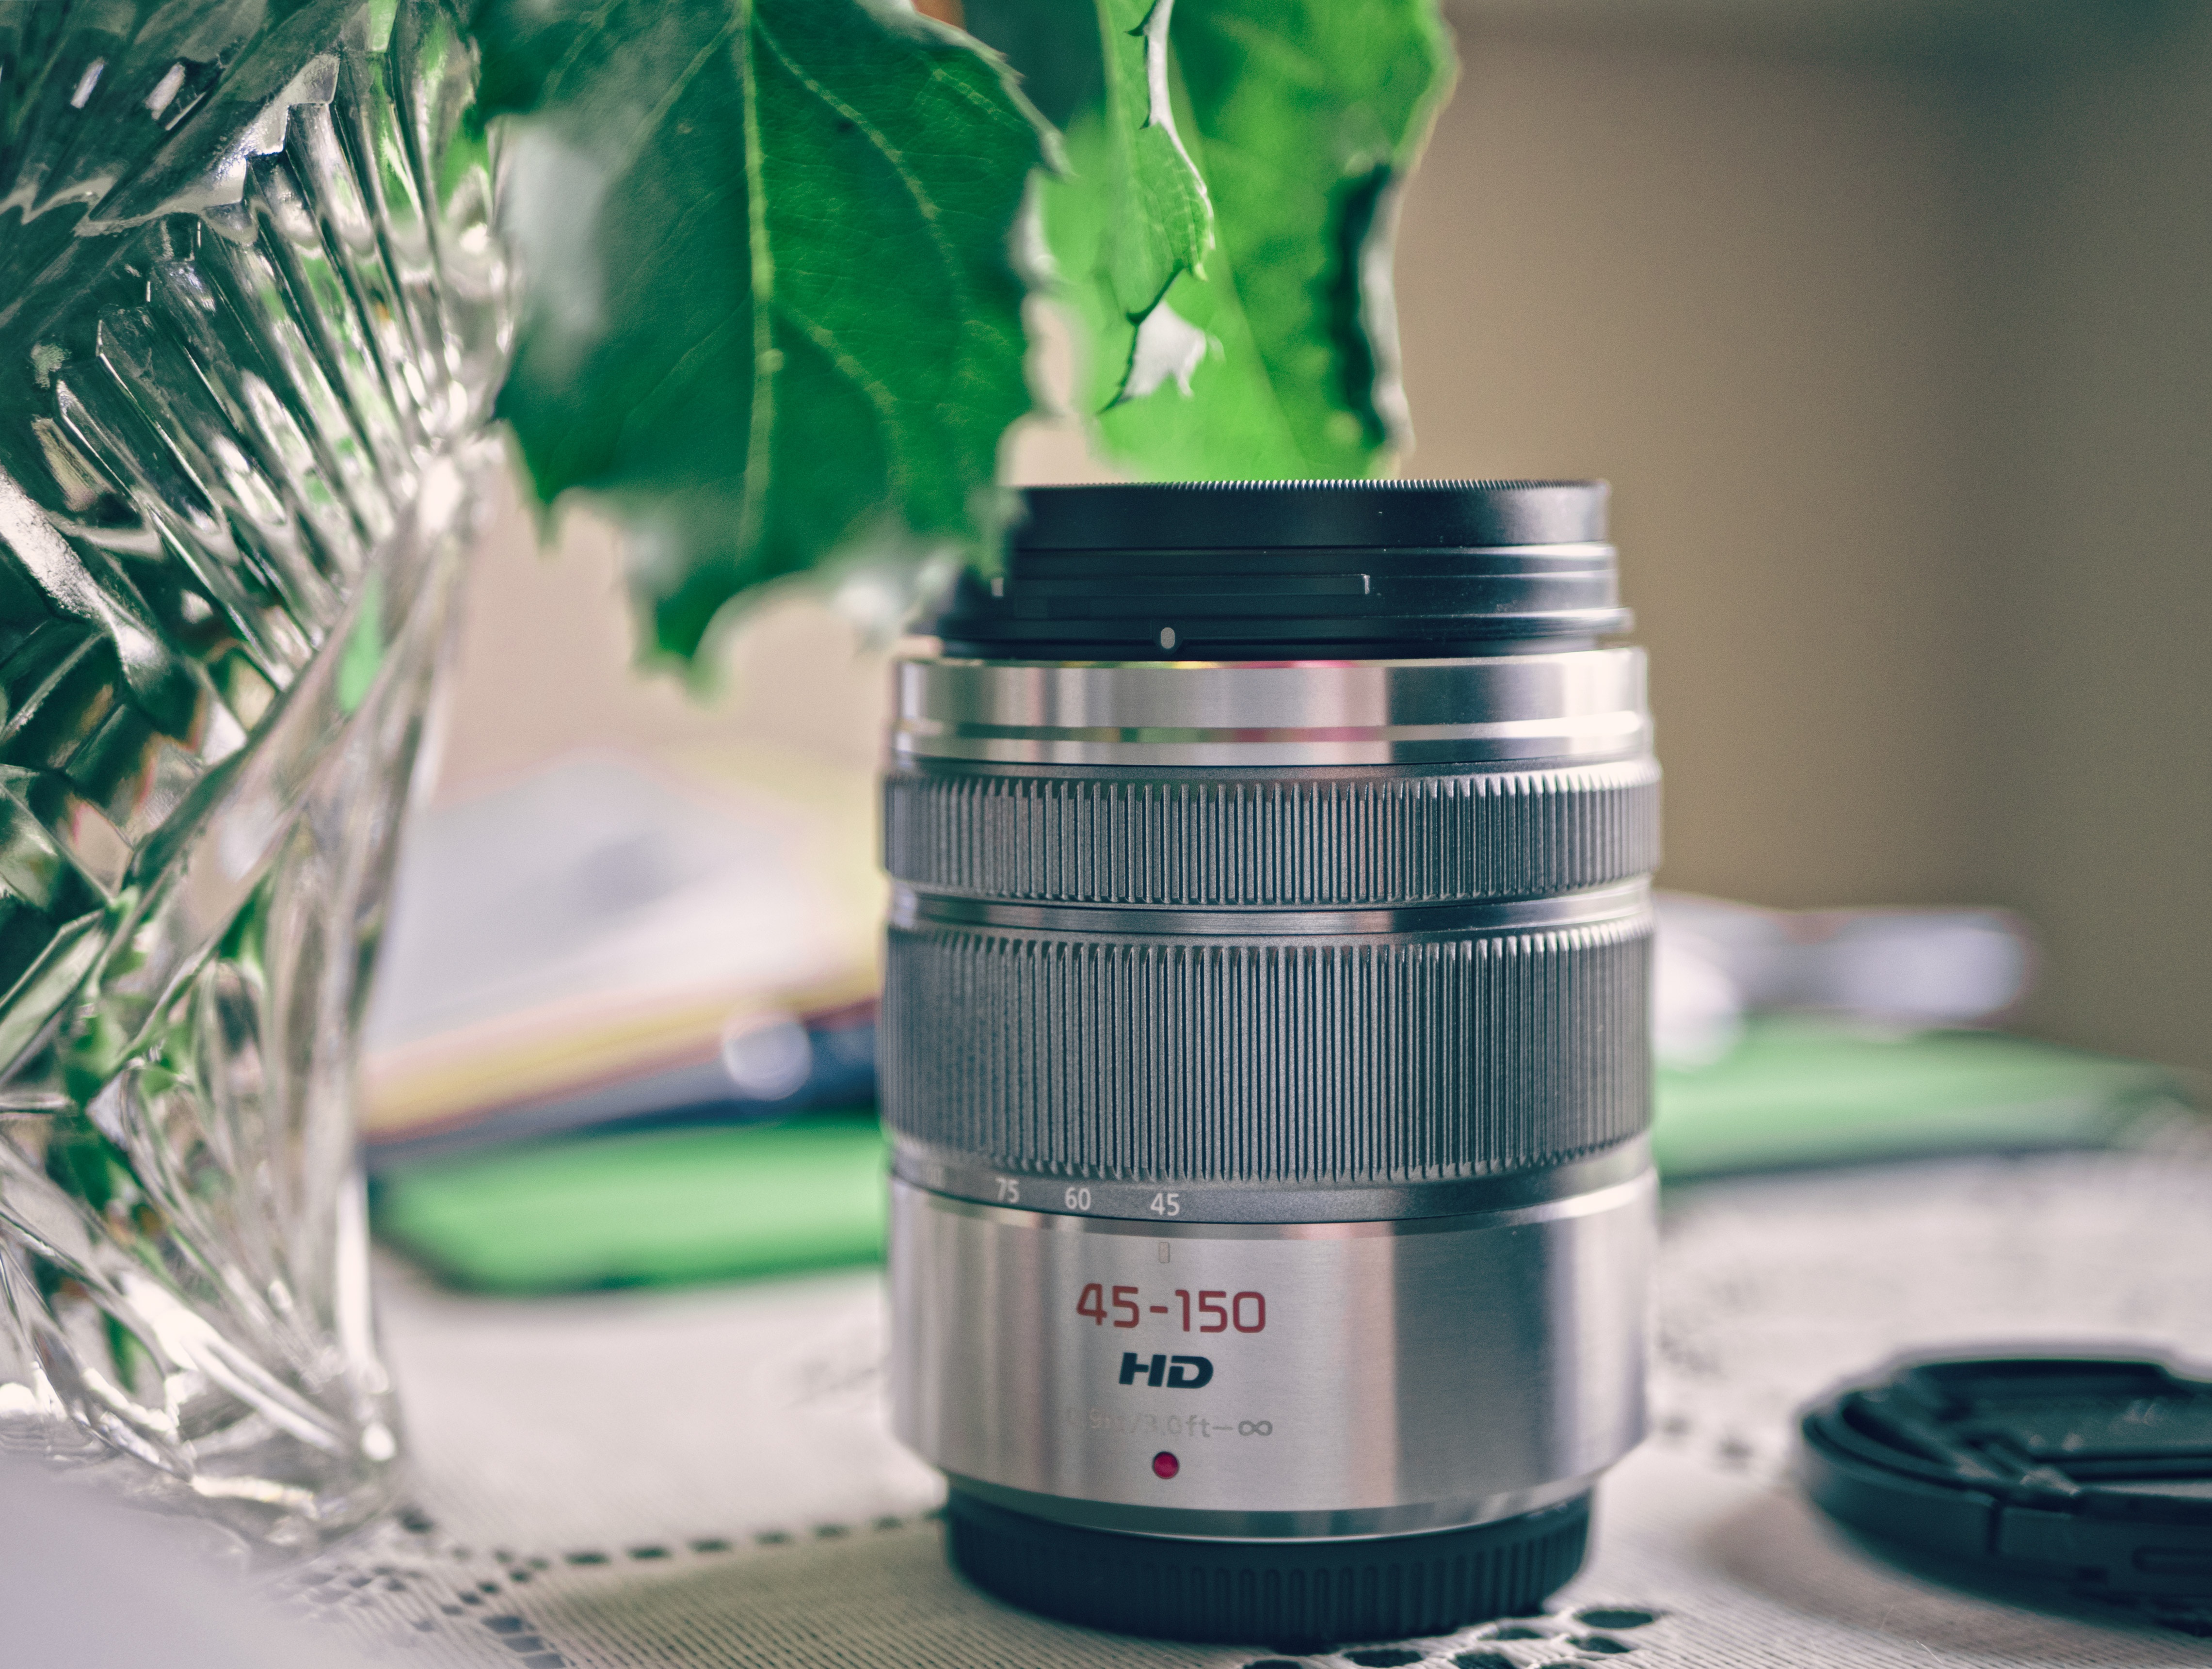
technology, photography, glass, dslr, green, lens, equipment, bottle, professional, lens cap, set, lighting, modern, product, stage, shooting, cap, picture, shot, photographing, filter, camera lens, photographic, optical, man made object, videographer, drinkware, 45 150mm, photostudio